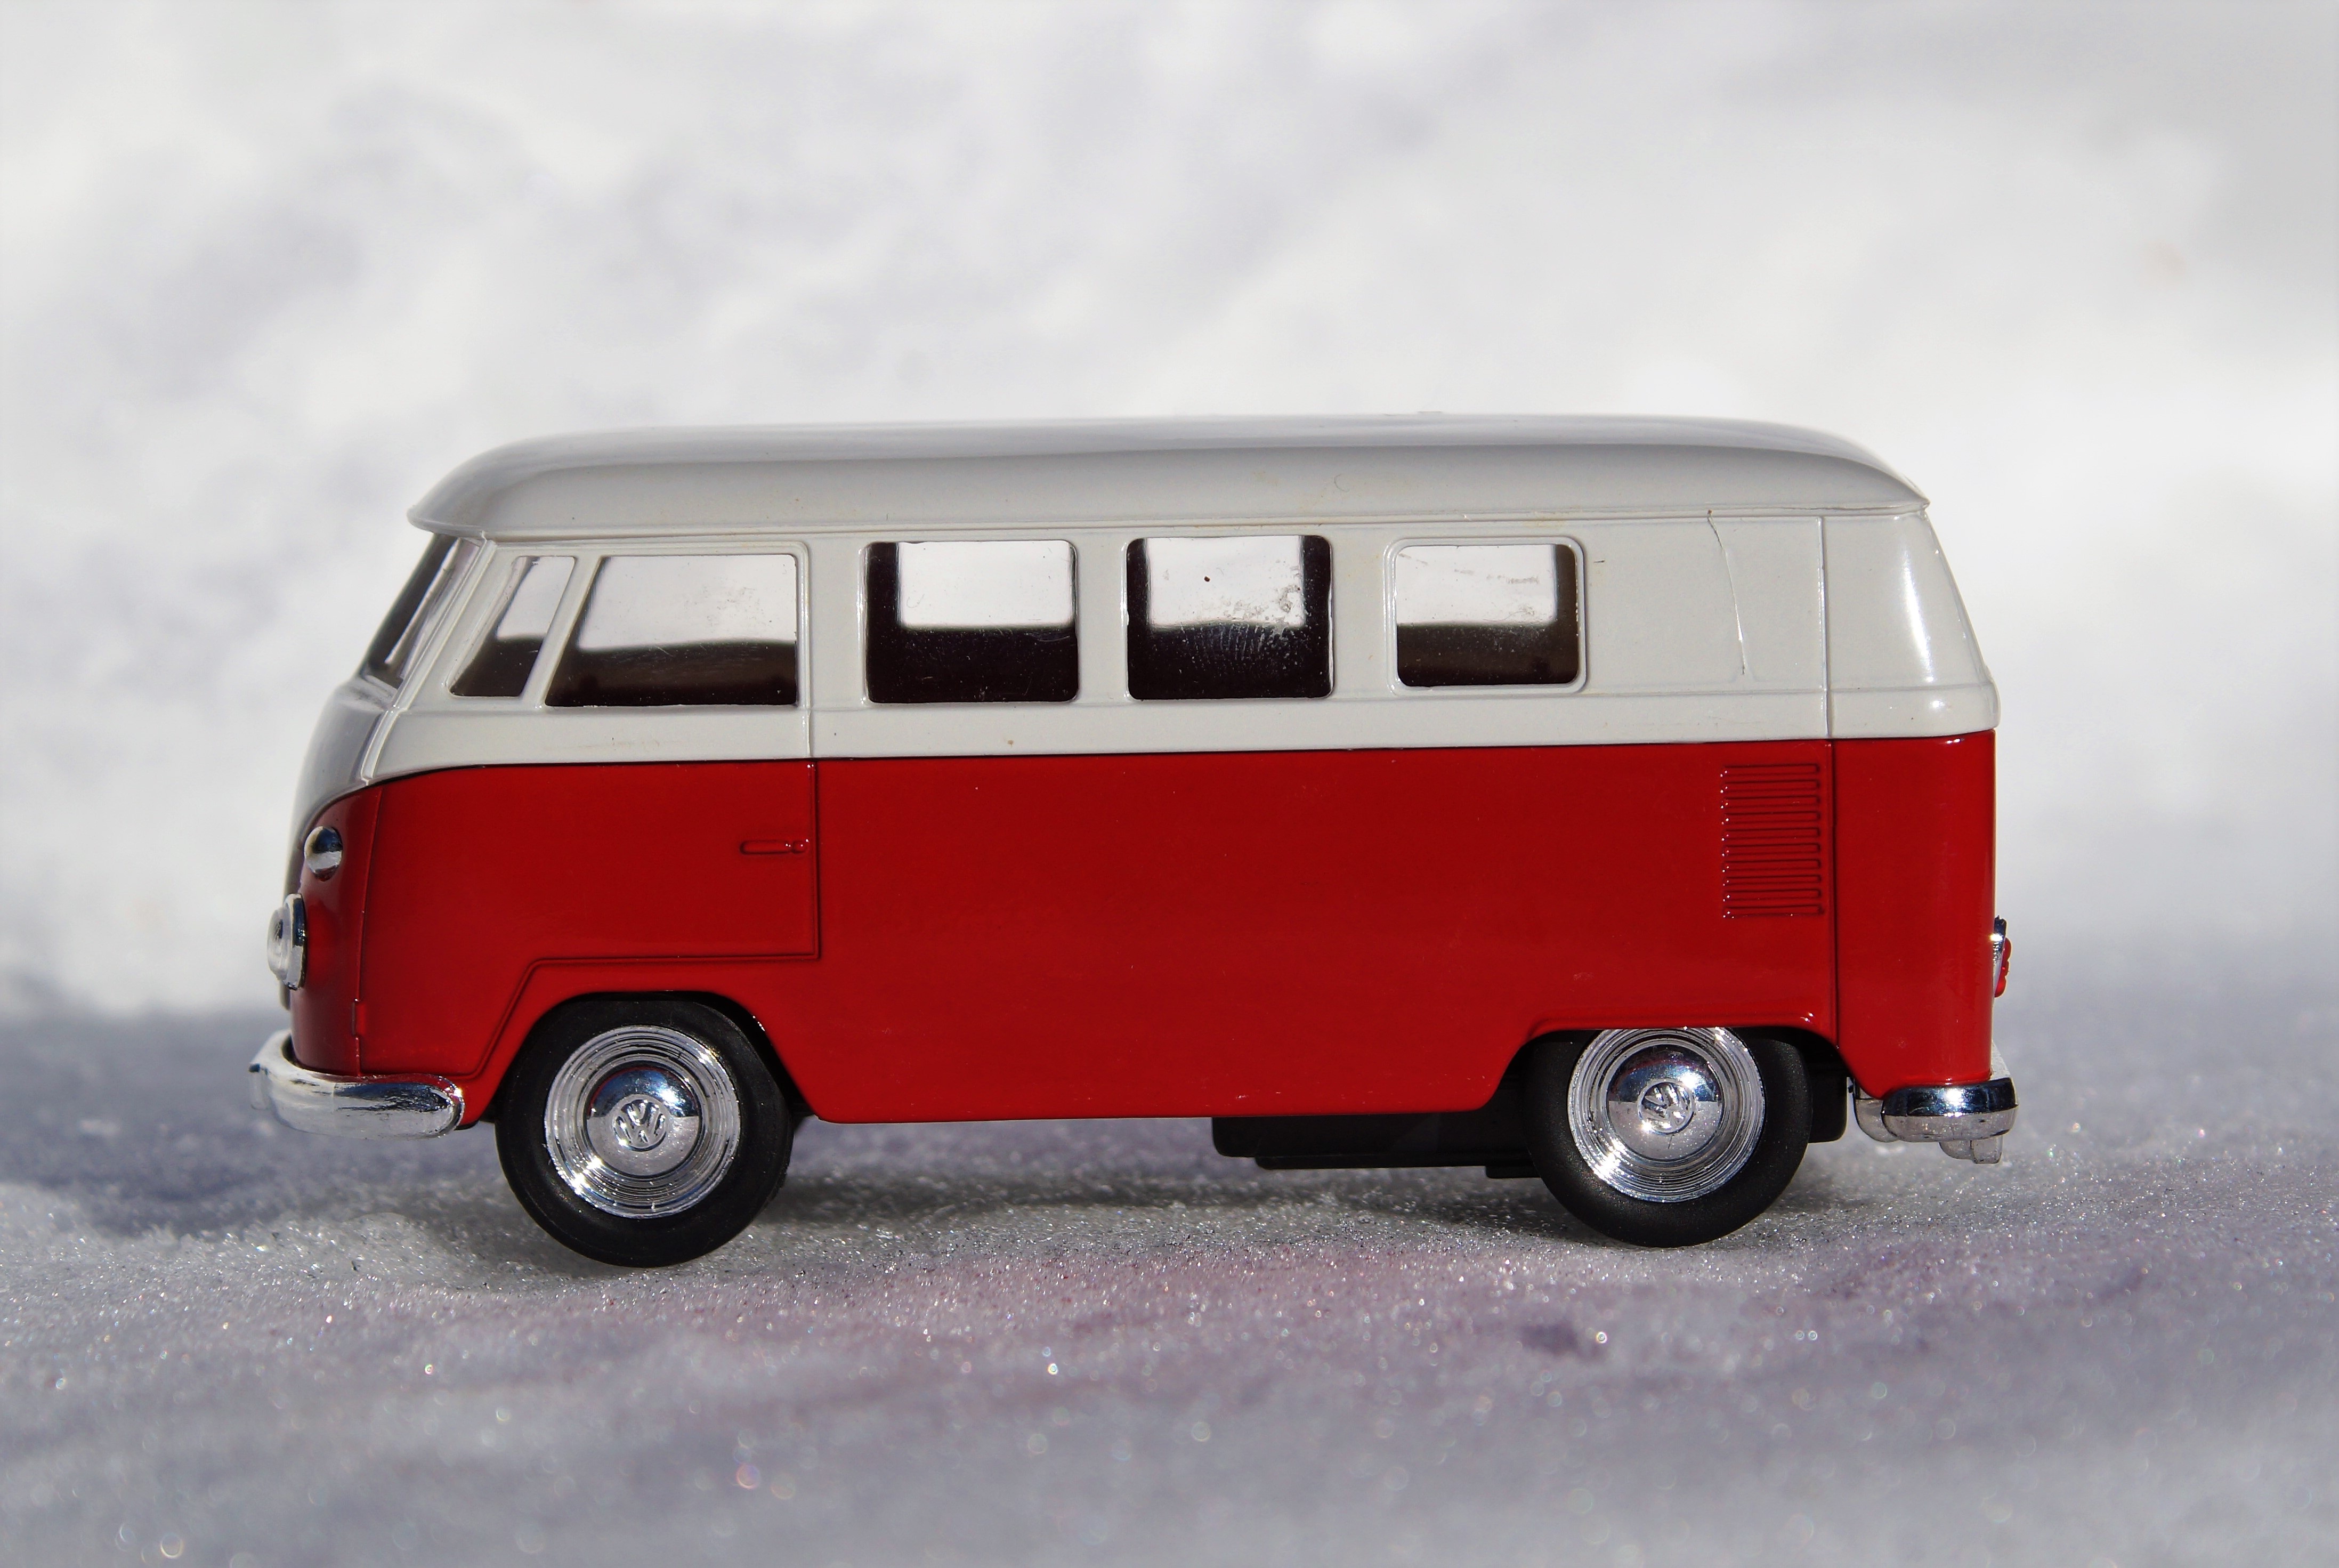
car, vw, volkswagen, van, old, transport, vehicle, auto, nostalgia, old car, vw bus, automotive, bus, oldtimer, dare, bulli, vehicles, minibus, commercial vehicle, old bus, t1, model car, land vehicle, mode of transport, volkswagen type 2, automobile make, luxury vehicle